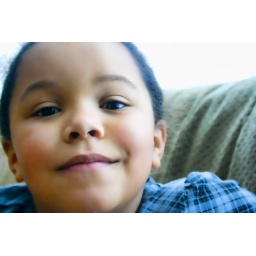
girl in blue